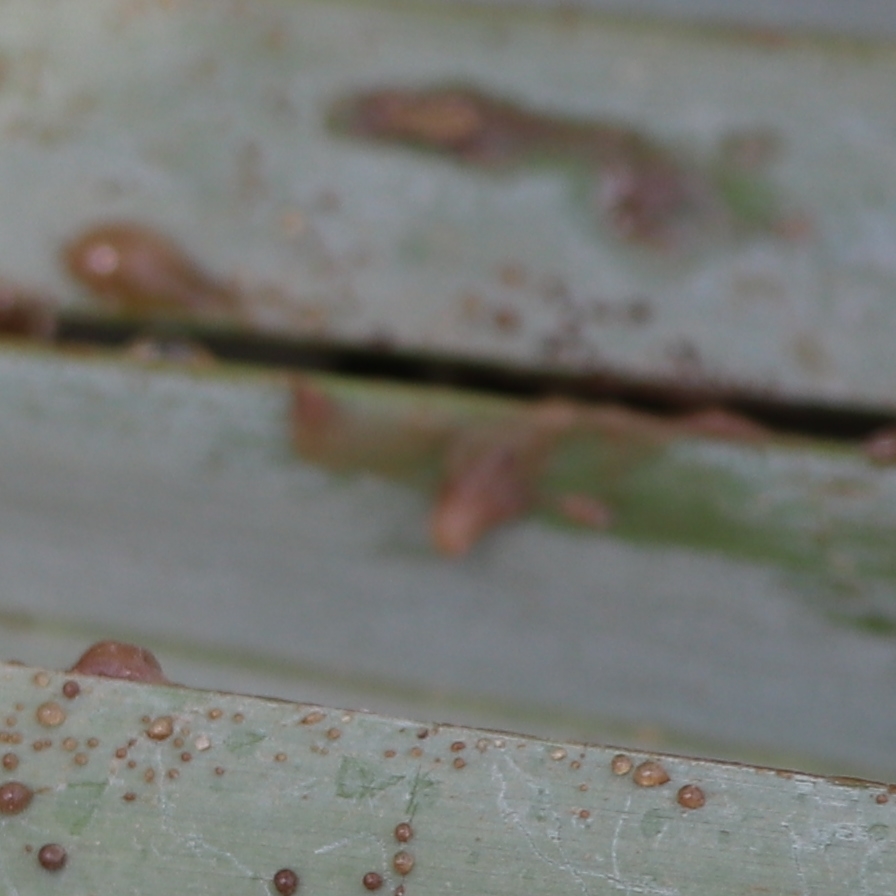
Label: Honey